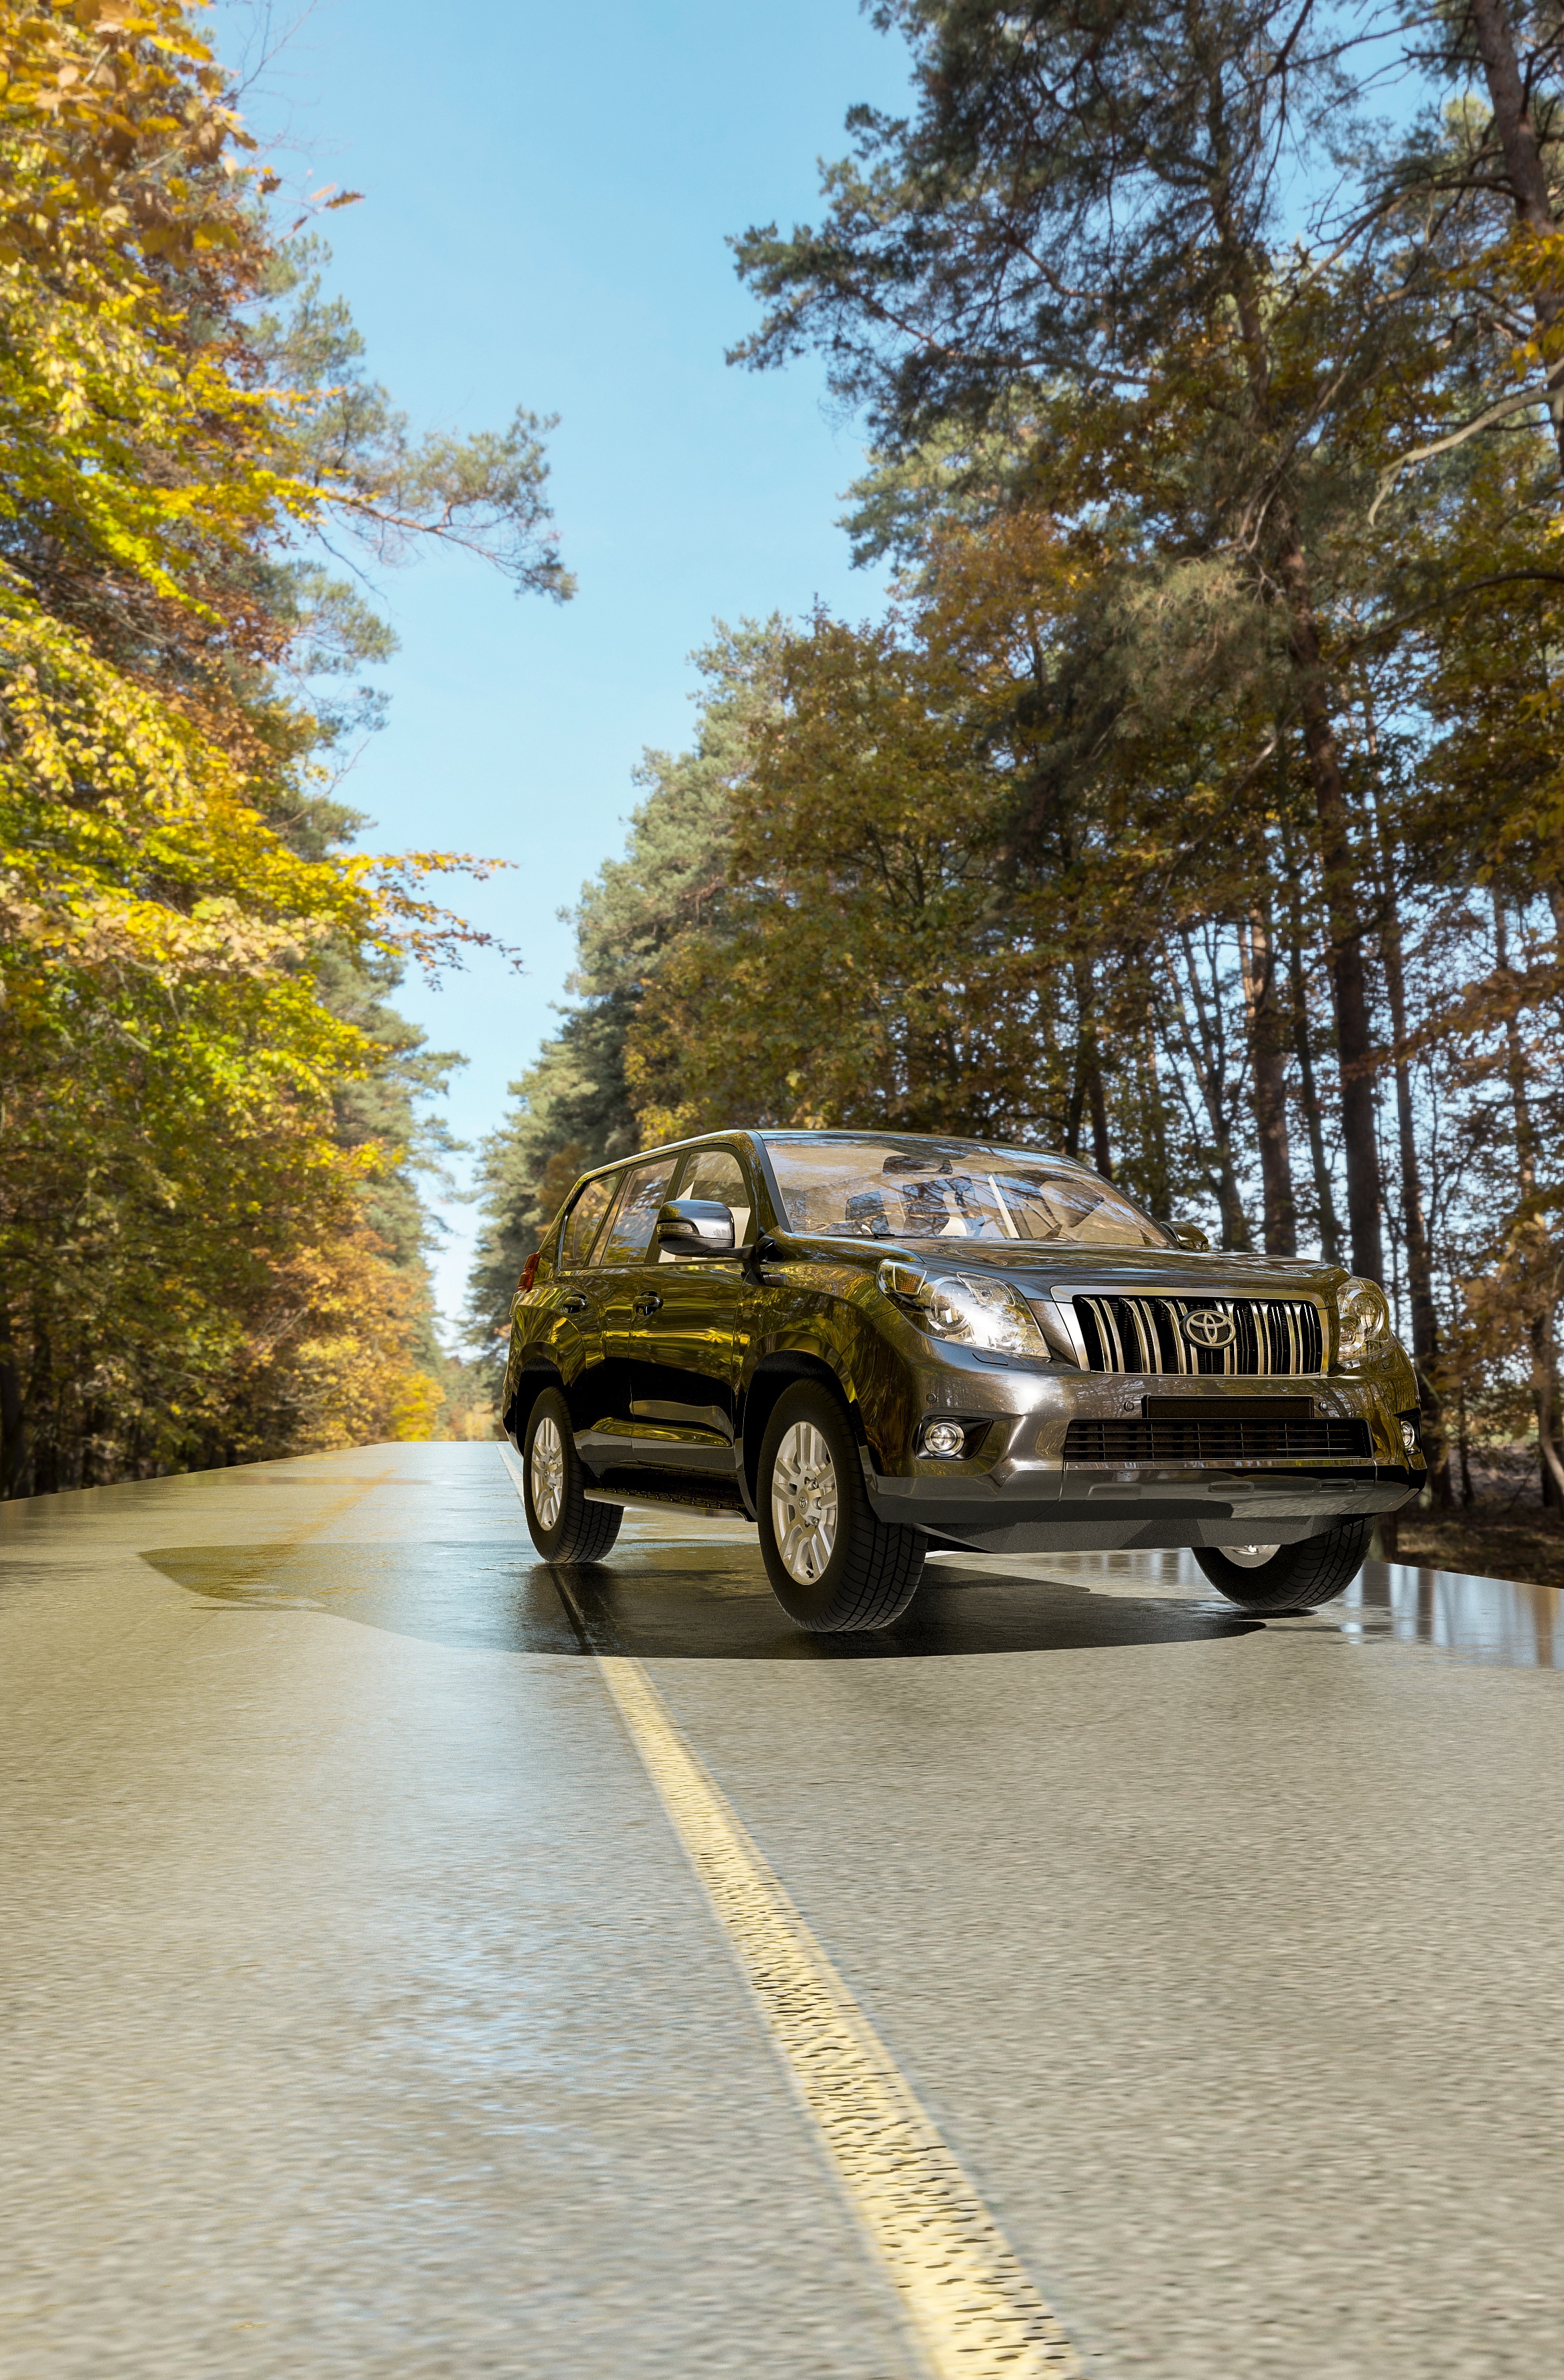
tree, car, vehicle, vintage car, automobile make, luxury vehicle